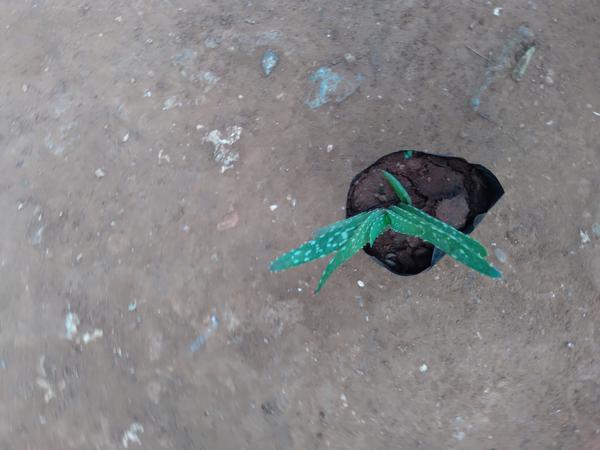
Plant: Aloevera